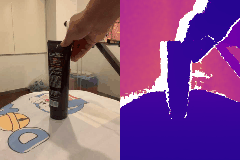
Label: detergent